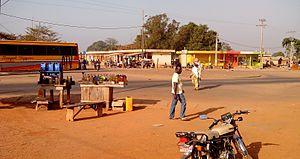
le centre-ville de Bassila, en regardant à travers le rond-point vers les nouveaux unités de marché
Bassila est une ville du centre-ouest du Bénin, chef-lieu de la commune de Bassila, située dans la Donga. Elle se situe presque sur la frontière benino-togolaise, sur l'axe Sokodé-Tchamba - Wari-Maro.